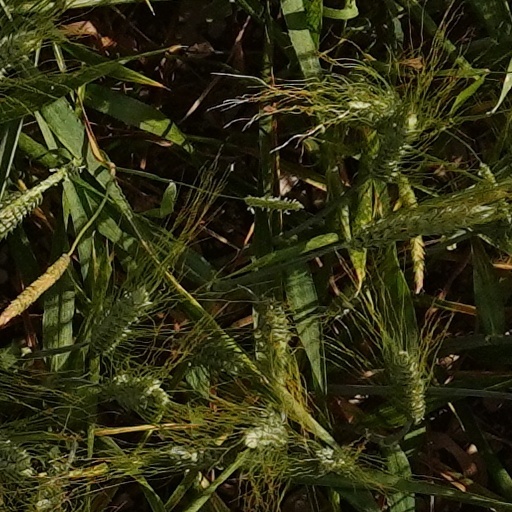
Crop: wheat